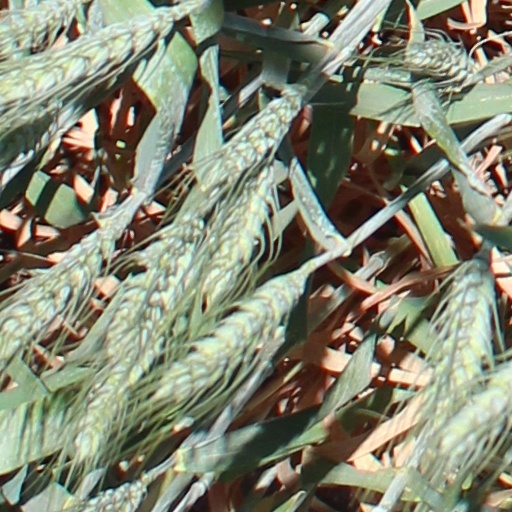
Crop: wheat